2018 United States state legislative elections

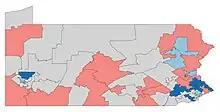
2018 Pennsylvania upper house elections

Half of the seats of the Oregon State Senate and all of the seats of the Oregon House of Representatives were up for election in 2018. Democrats retained control of both chambers.